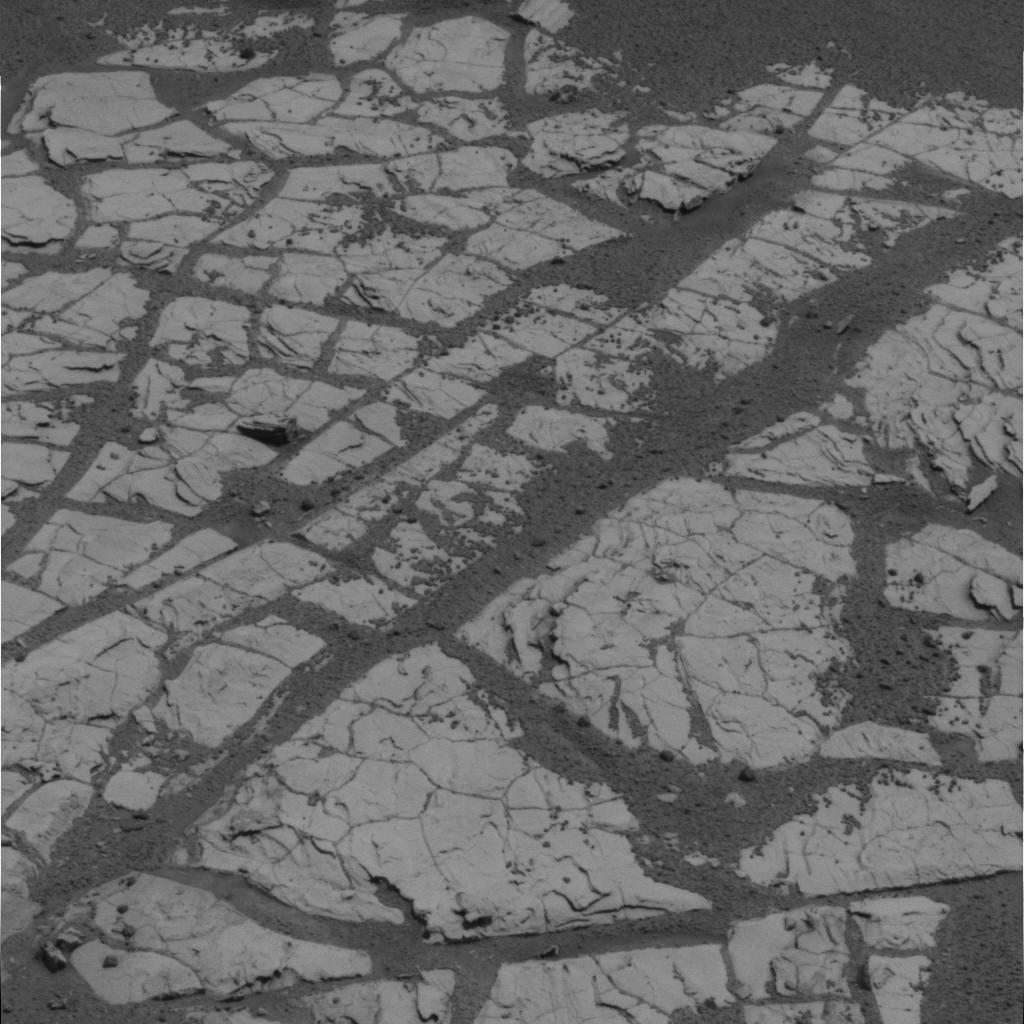
Surface features visible: Rock Outcrops, Rock (Linear Features), Soil, Spherules, Nearby Surface